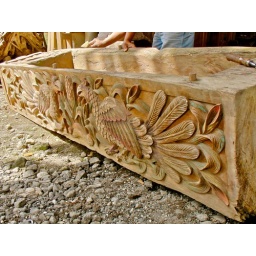
Item-287Antique wooden boat transformed in Vase (including base)USD 3000Size: 2.4m x 50cm